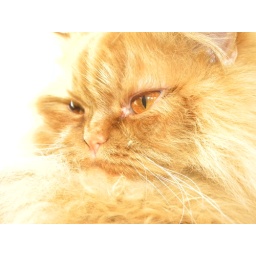
eddy in the sunshine...on top of the cat tree